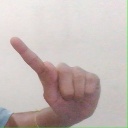
अक्षर: ए